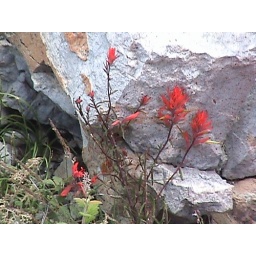
Cute red flowers growing happily under a rock. Cibola National Forest. Sandia Mts.